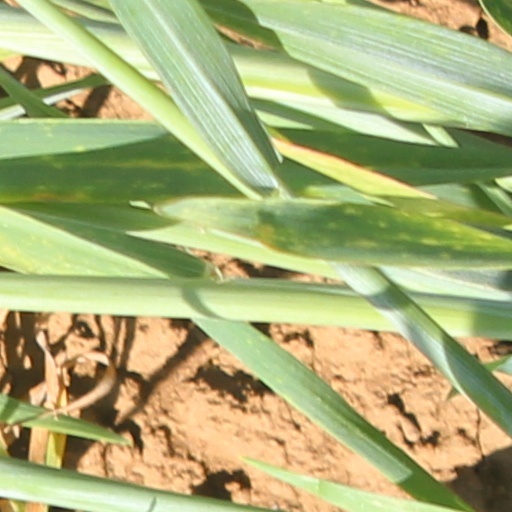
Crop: wheat